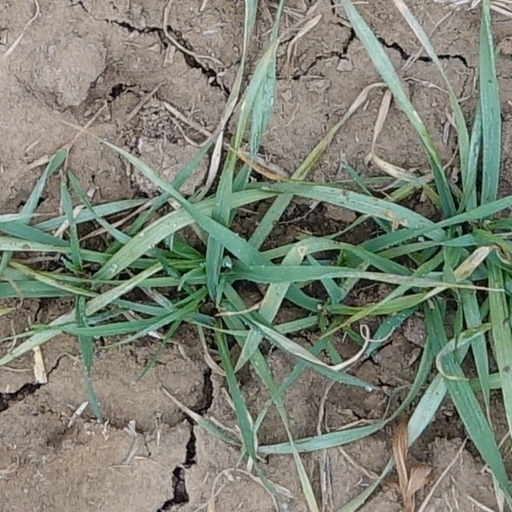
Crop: wheat